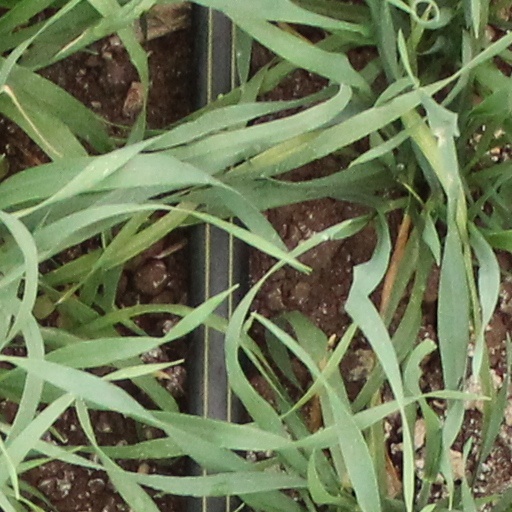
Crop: wheat